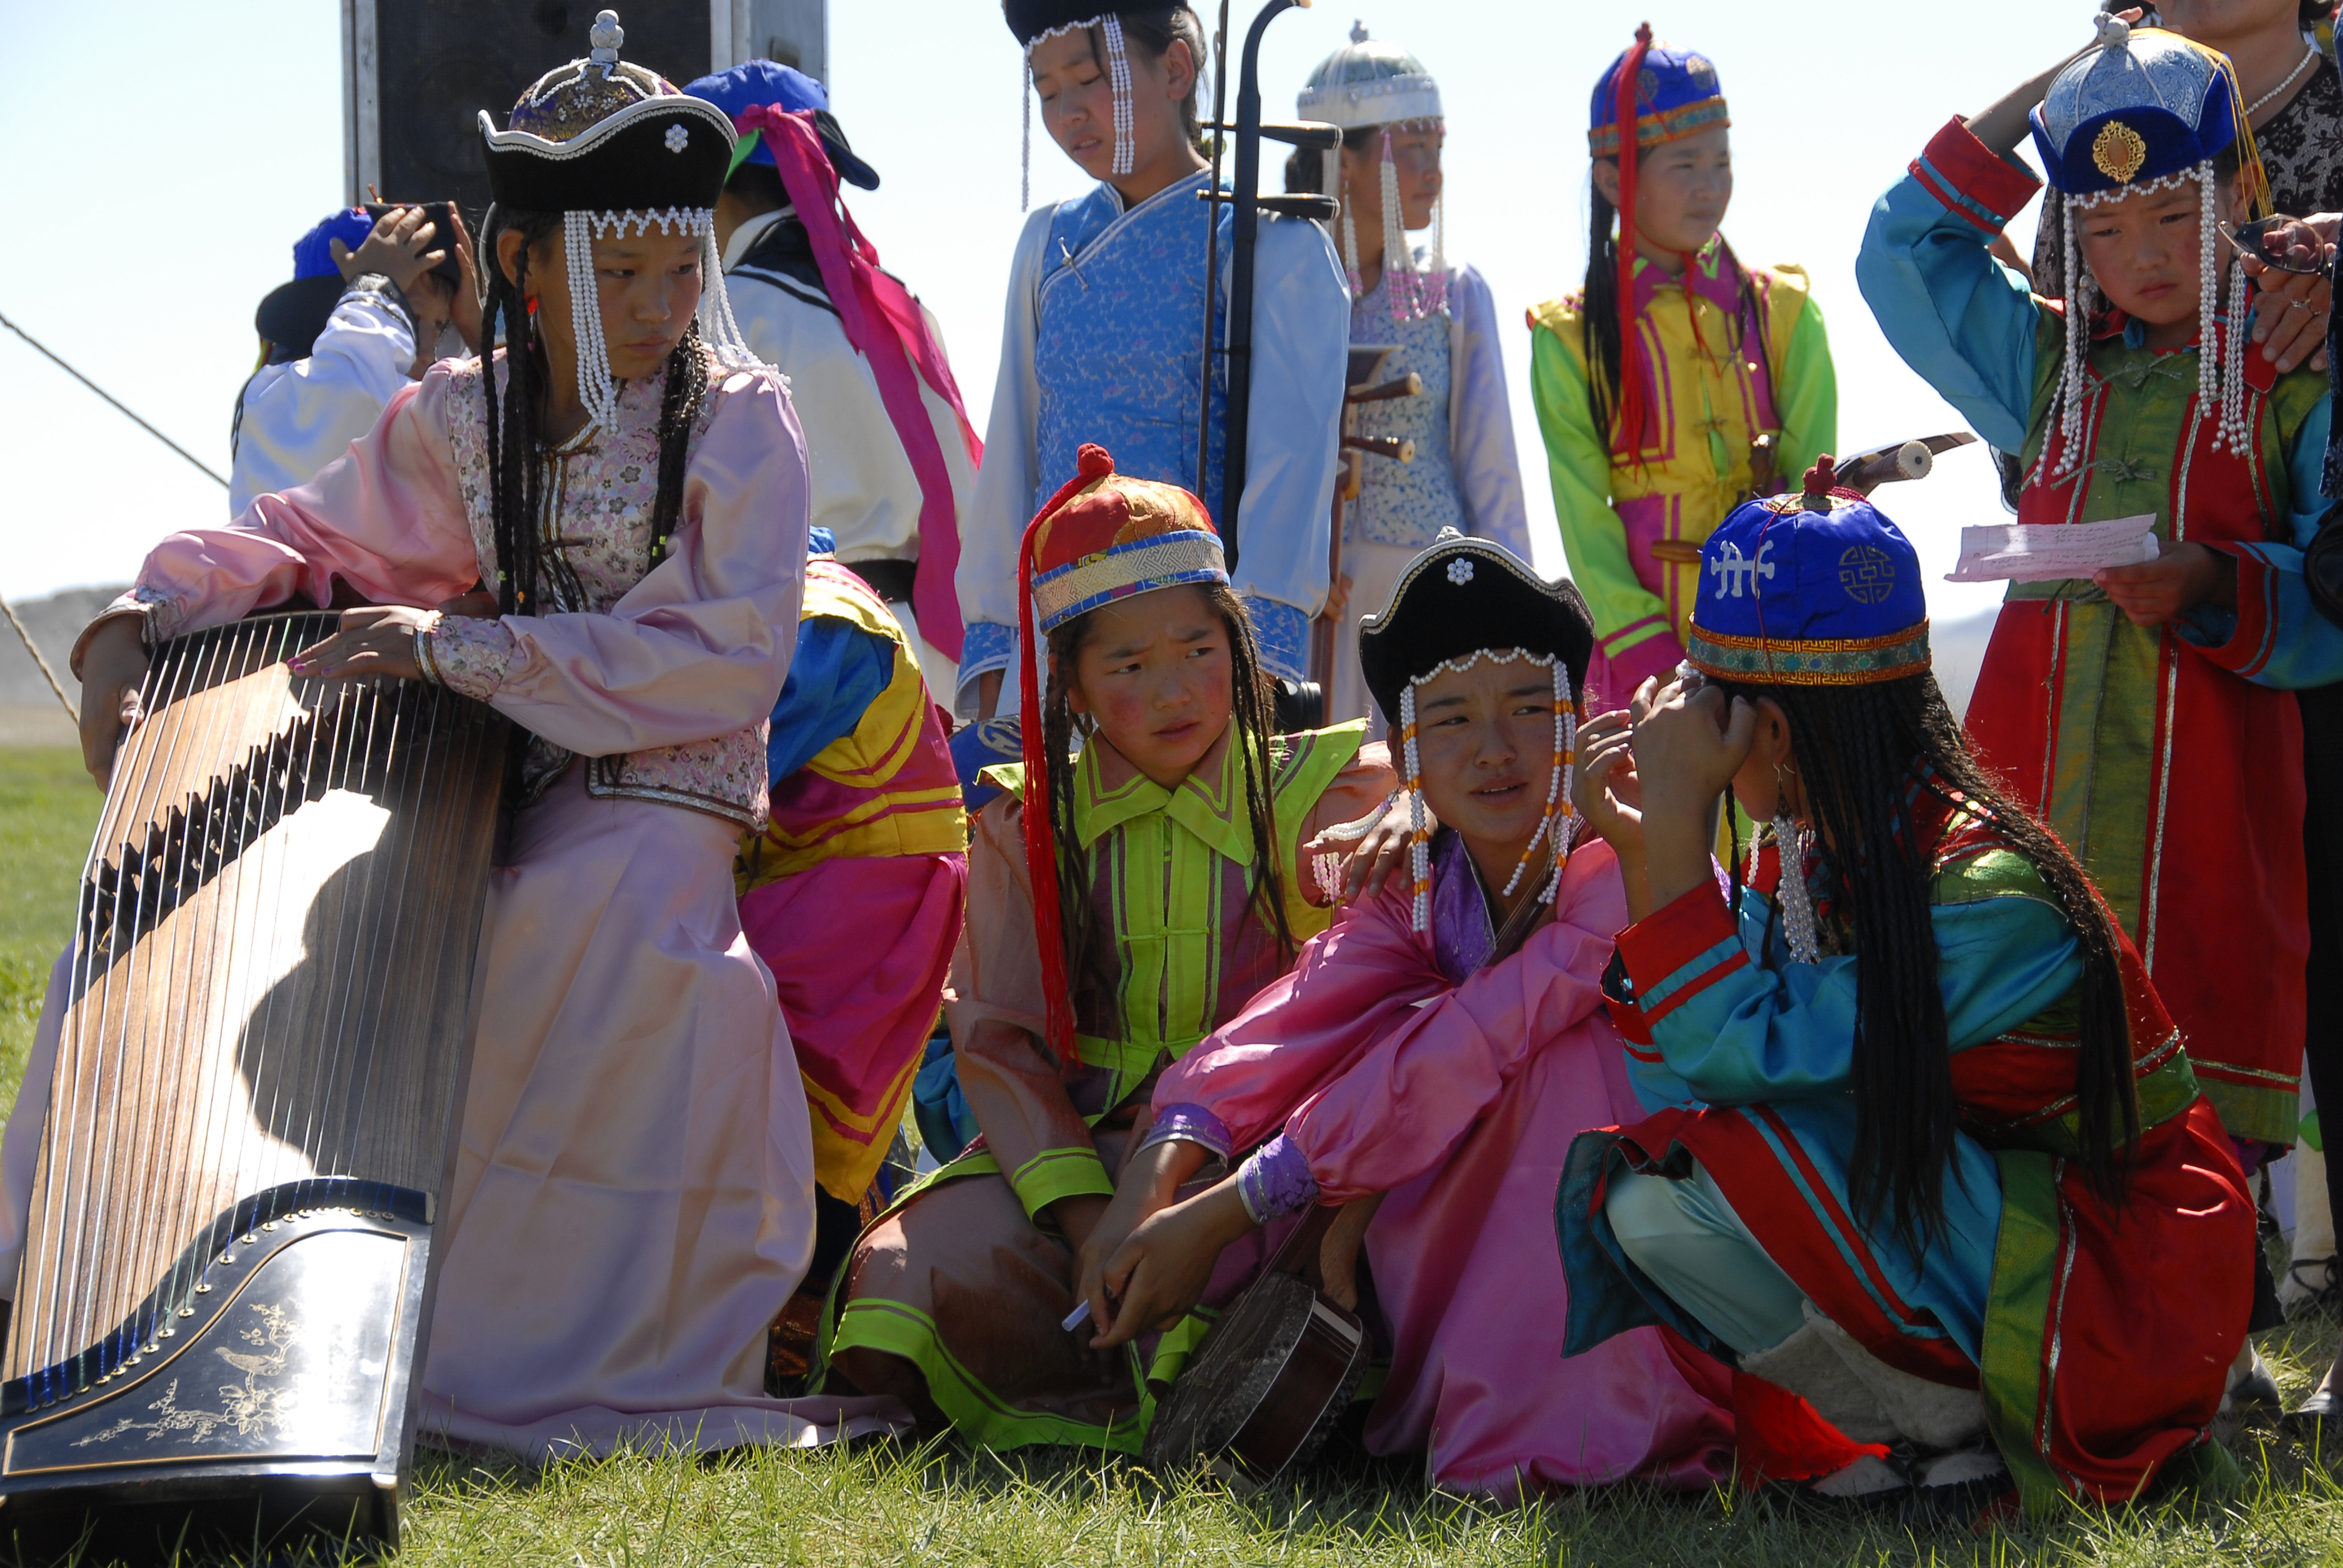
outdoor, person, people, festival, jockey, tradition, costume, traditional, mongolia, mongolei, naadam, khovd, serienaadam, mn, chowdaimag, folklore